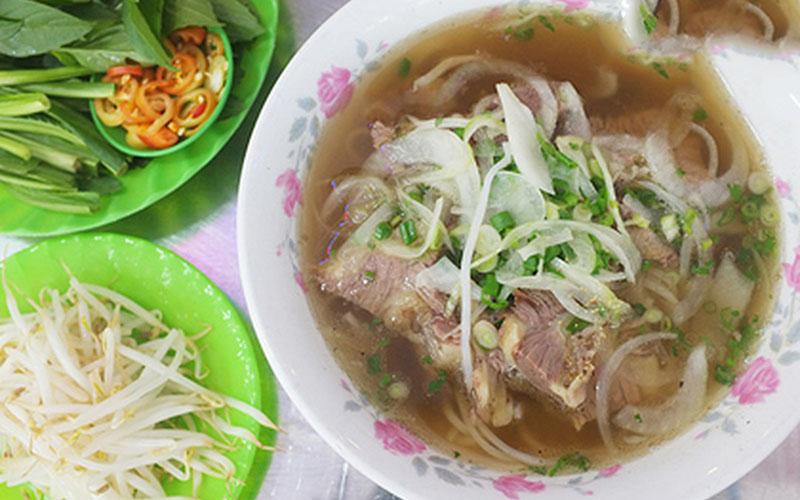
ở bên cạnh bát bún có sự xuất hiện của một đĩa giá